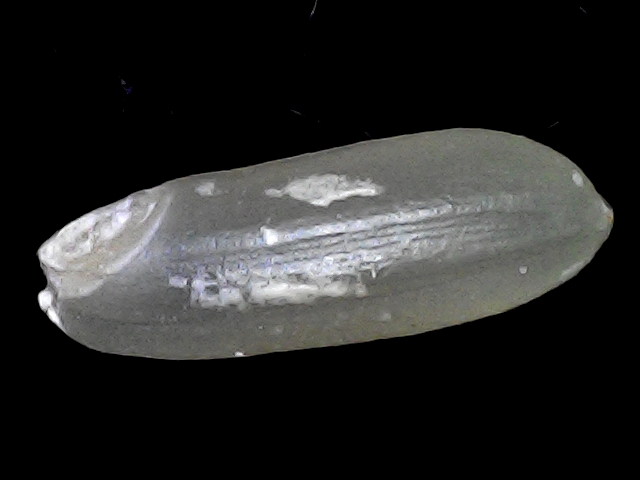
Rice variety: BRRI67